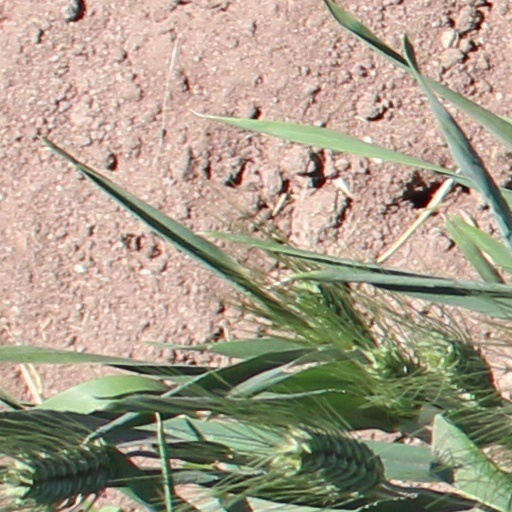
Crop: wheat